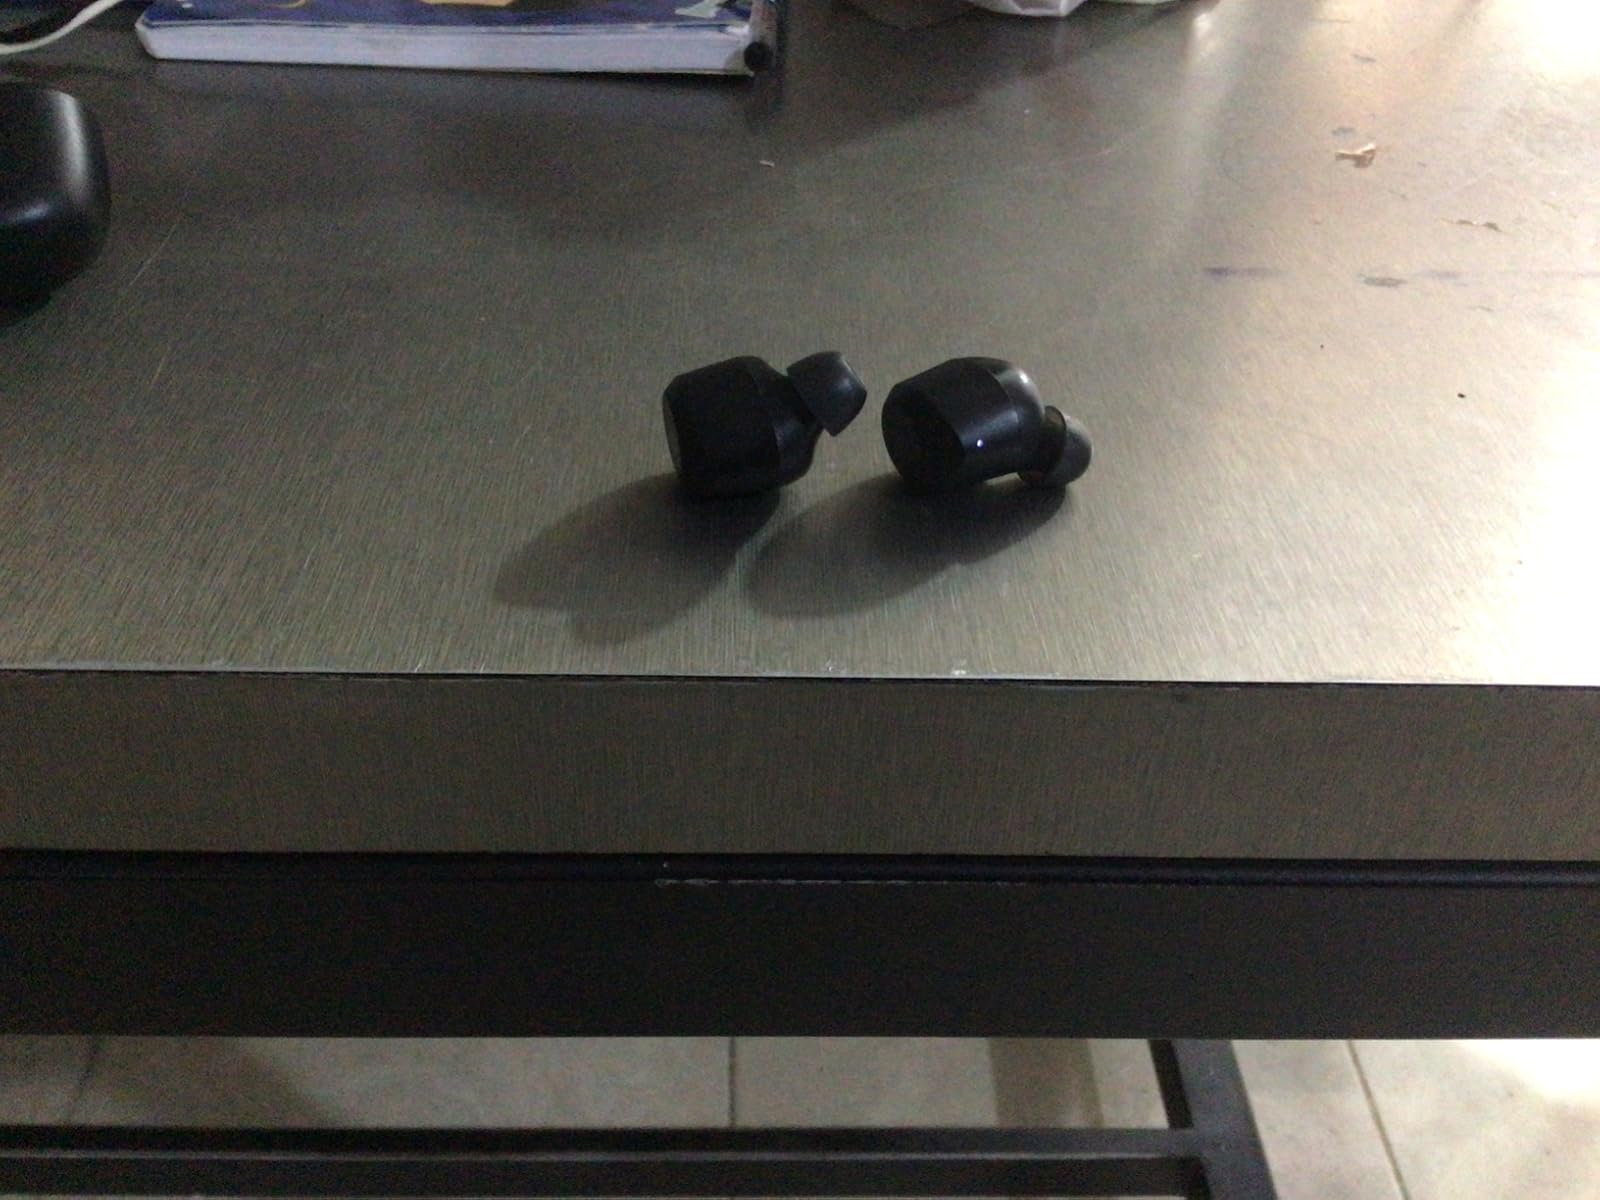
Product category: earbuds
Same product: yes